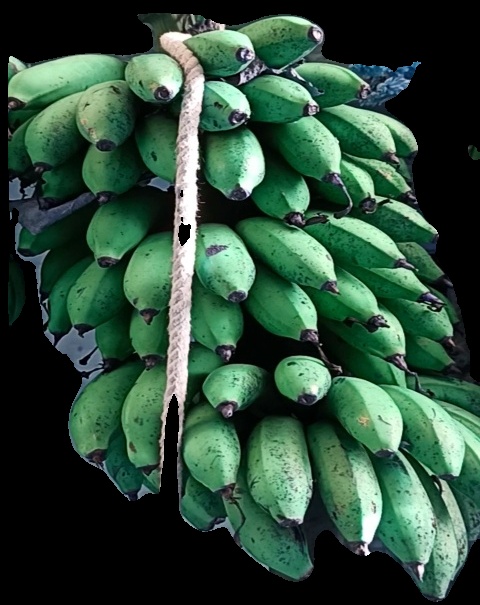
Variety: rasbale
Grade: grade2